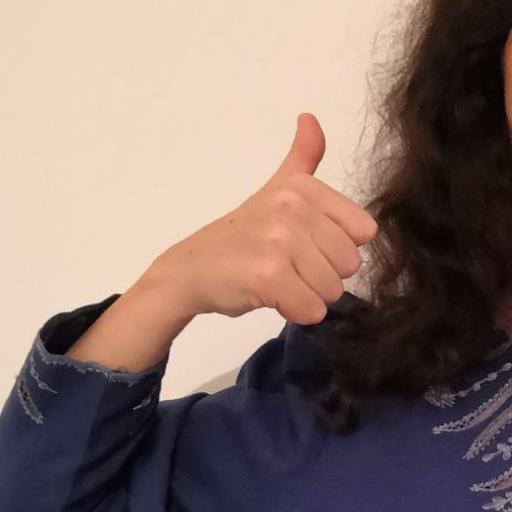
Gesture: like